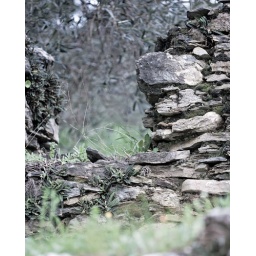
window in stone wall